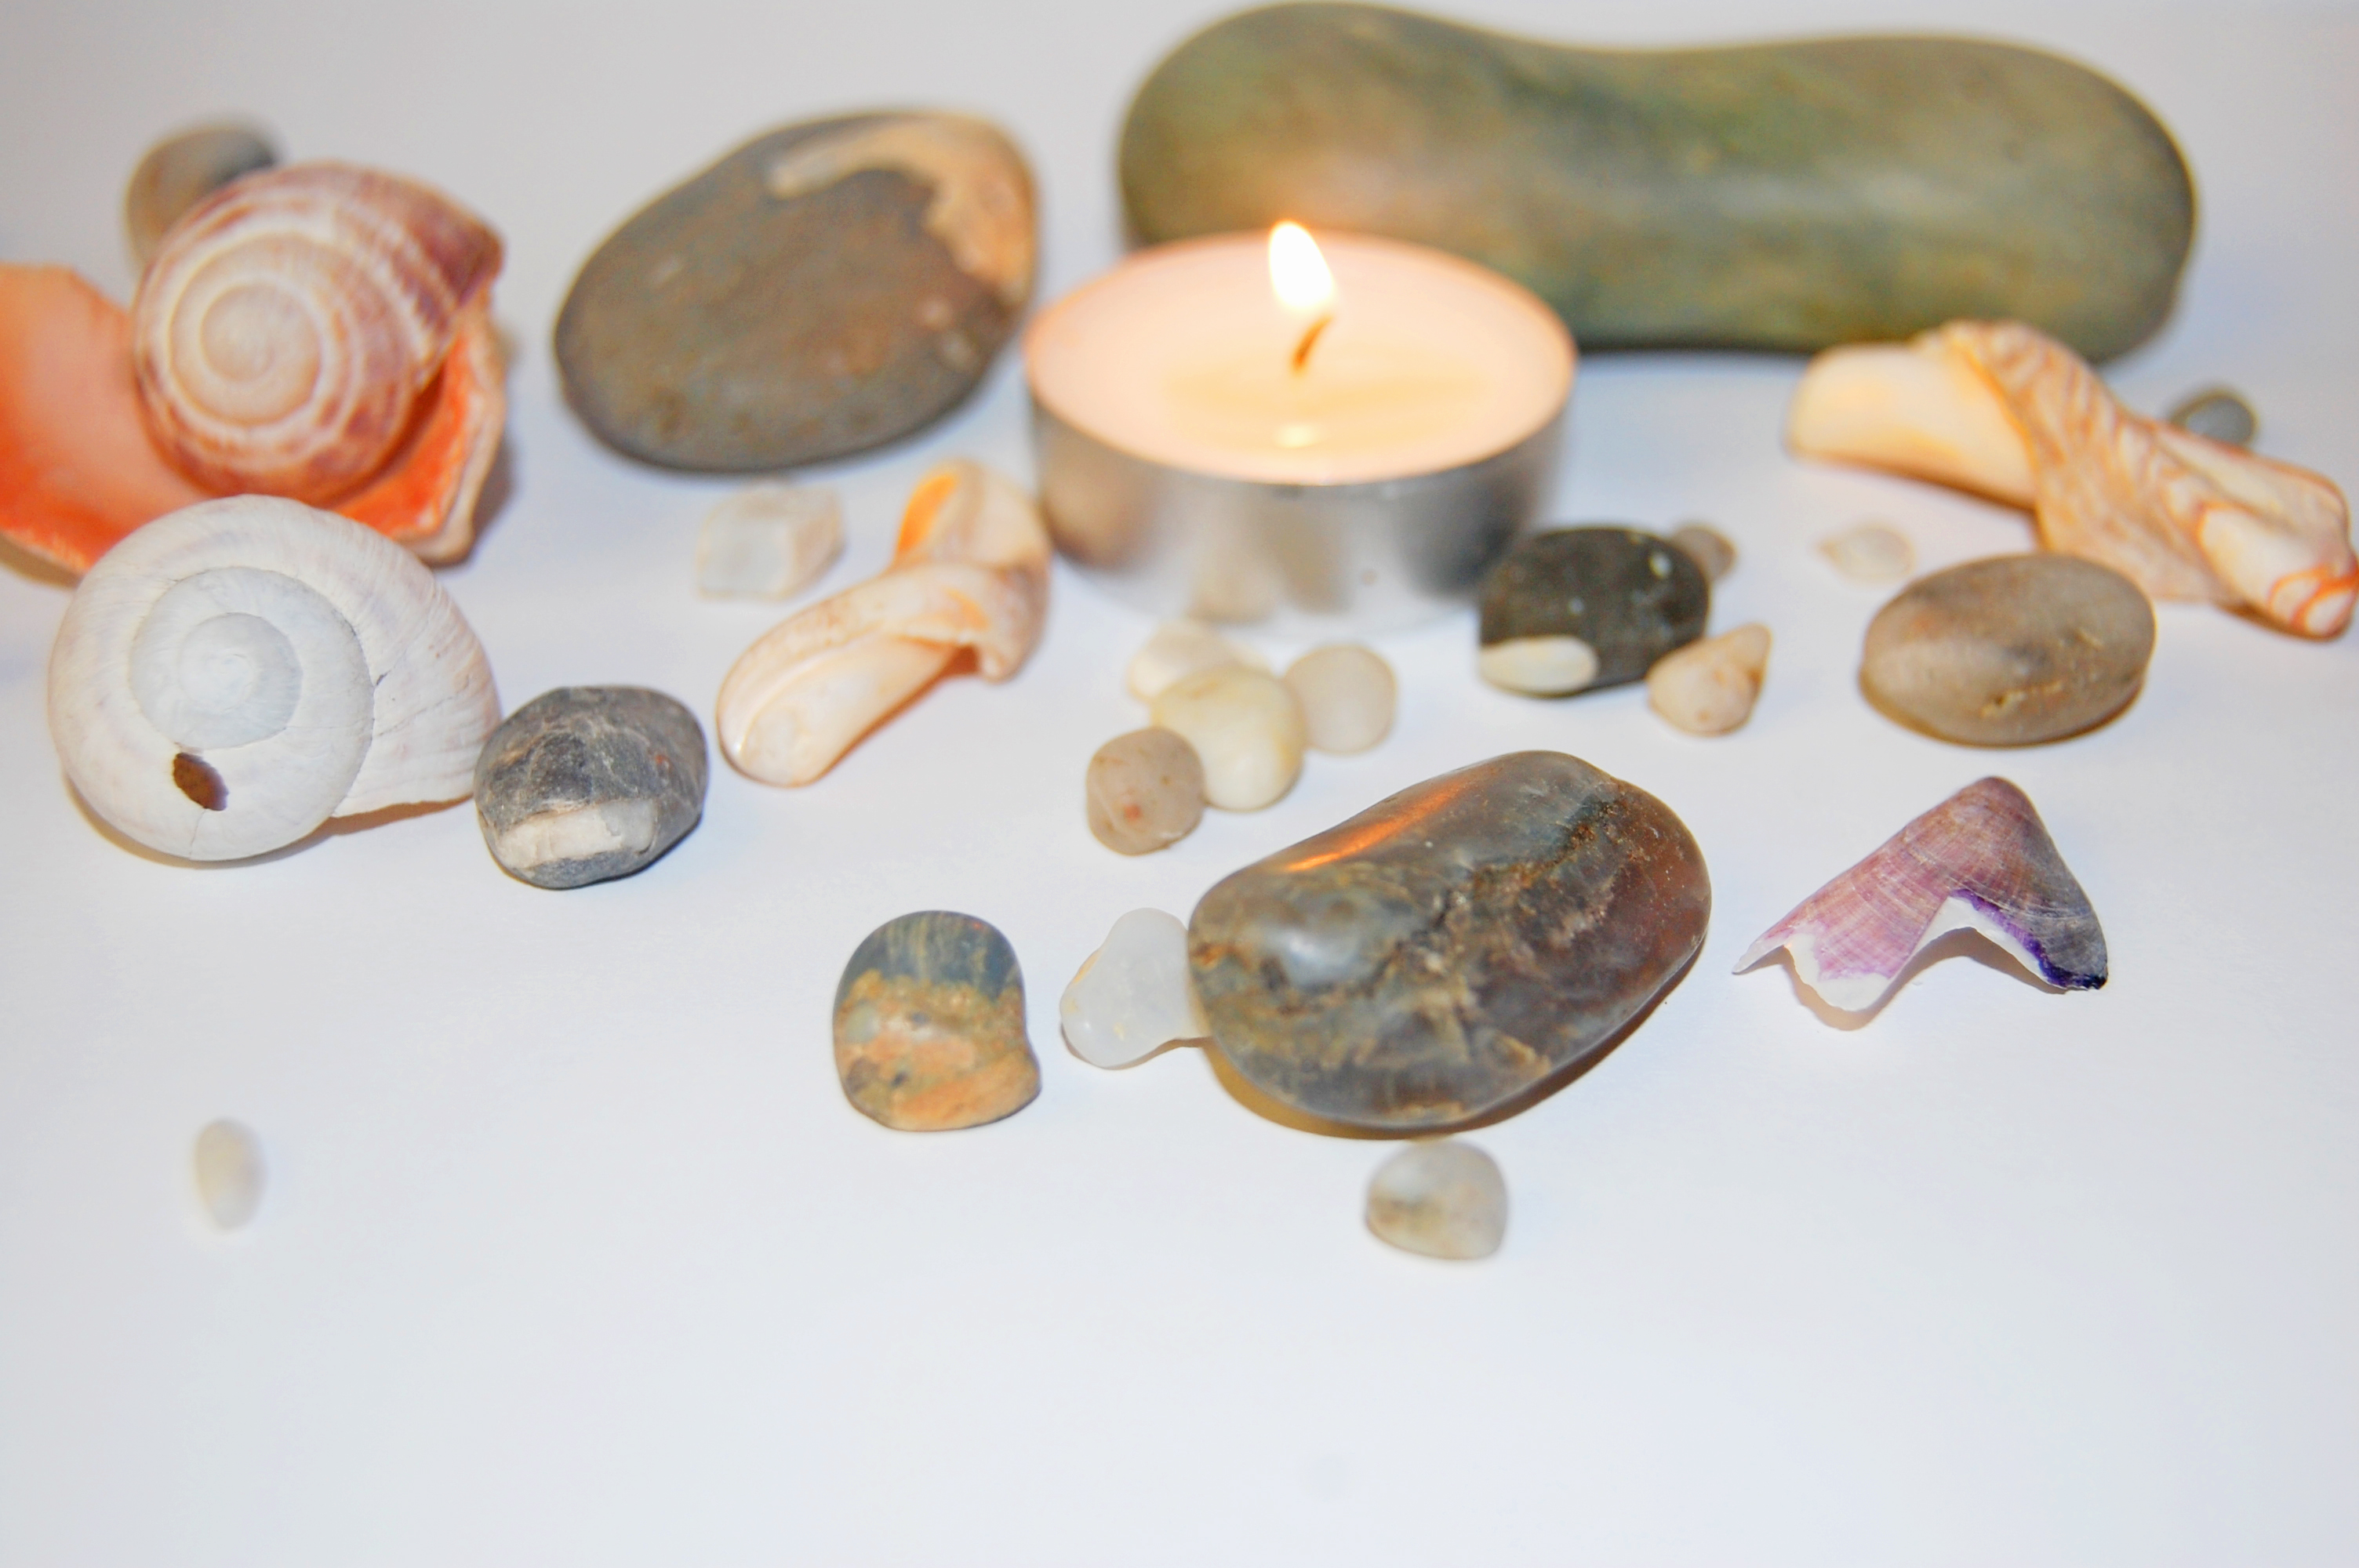
background, beauty, candle, health, manicure, massage, relaxation, rest, sea, seashells, shell, spa, stones